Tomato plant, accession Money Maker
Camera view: horizontal (90 deg, fisheye); turntable rotation: 240 degrees
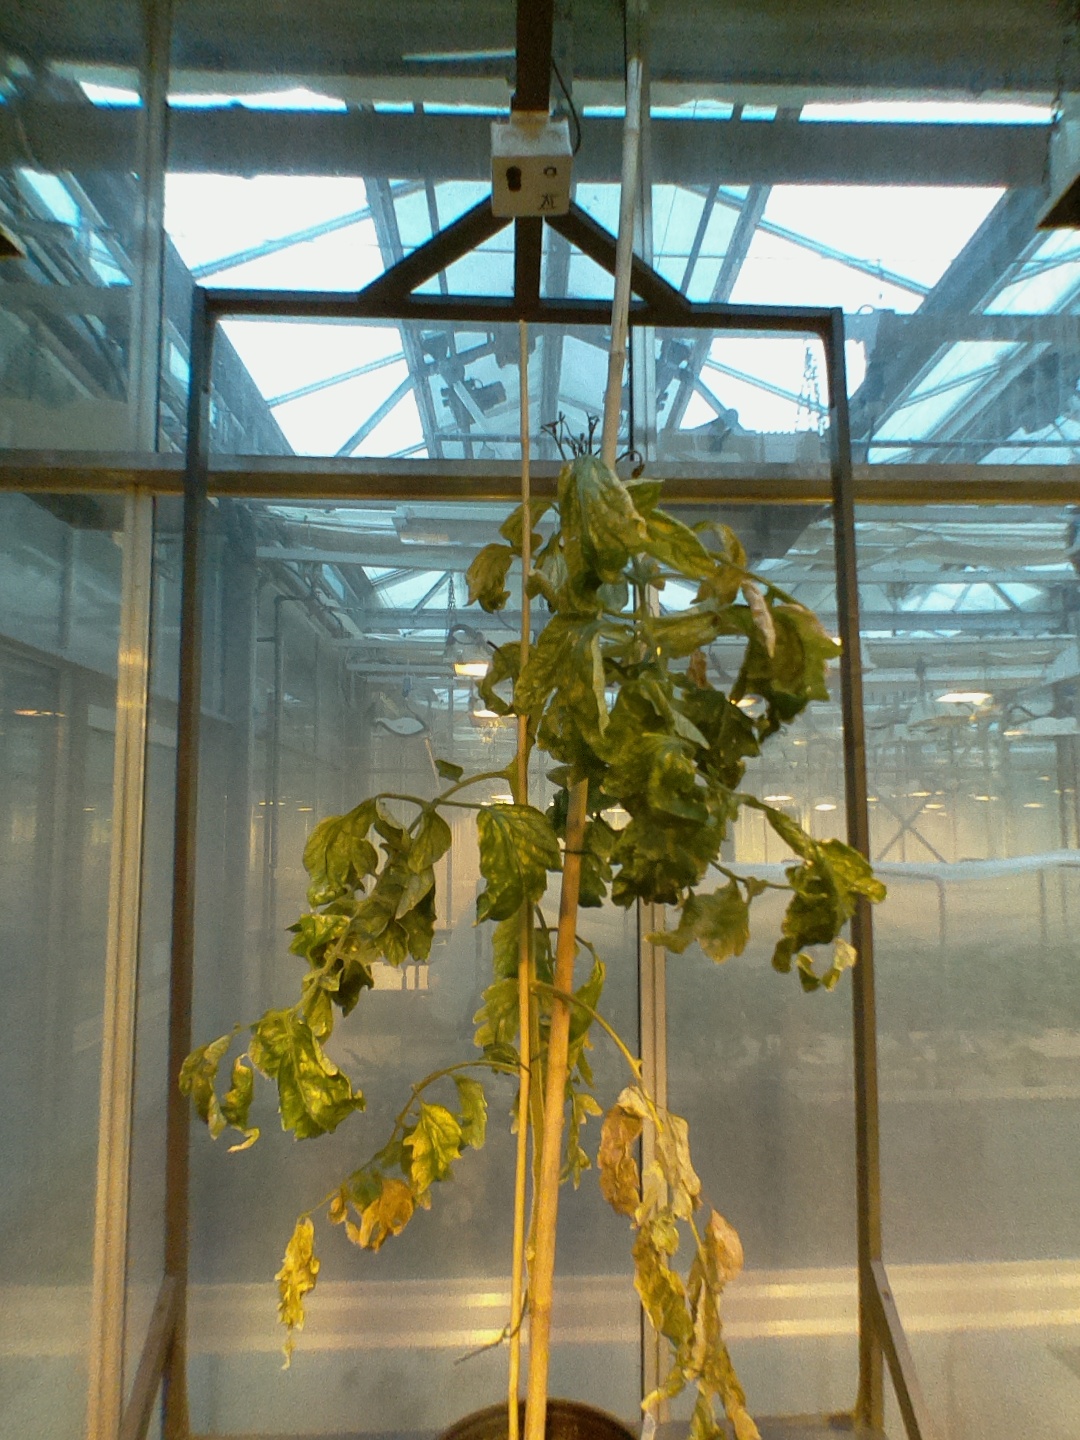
BBCH growth stage 29: 90%-100% Side shoots formed